Characters of the StarCraft series

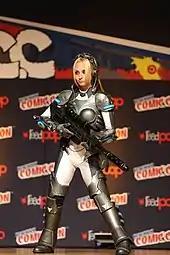
Cosplayer portraying Nova.

November Annabella Terra, call sign "Nova", a.k.a. "Agent X41822N", is a ghost agent and the protagonist of the "" sub-series. Despite the indefinite postponement of the "Ghost" video game, she appears in "Wings of Liberty" and "Heart of the Swarm", as well as a series of novels, including "StarCraft Ghost: Nova" and "StarCraft Ghost: Spectres". Nova is the subject of her own RTS campaign, "", which was released on March 29, 2016.